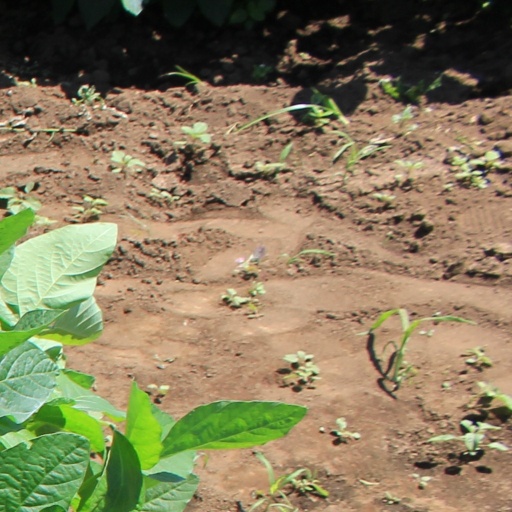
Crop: soybean